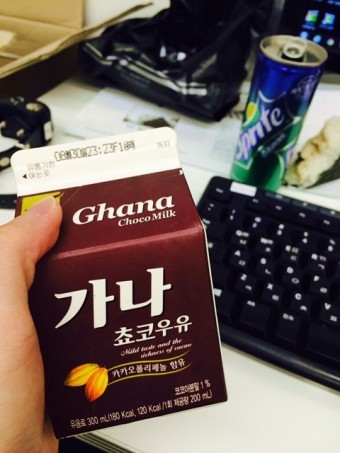
Label: paper